Norfolk and Western 433

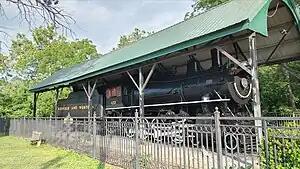
Norfolk and Western No. 433 at the trail head of Virginia Creeper Trail, 2023

Norfolk and Western 433 is a preserved class M 4-8-0 "Mastodon" type steam locomotive built by the American Locomotive Company's Richmond Locomotive Works in January 1907 for the Norfolk and Western Railway. It was one of 125 M Class engines in operation on the N&W for around 50 years. After surviving an accident in 1951, the 433 was rebuilt and worked in Bristol, Virginia for a time where she was also assigned as a back up locomotive for the Abingdon Branch. This "Mollie" also worked as a switcher in Roanoke, Salem, and Radford. The 433 was eventually retired in 1958 and it became one of only two M Class locomotives to survive aside from the "Lost Engines of Roanoke". It was cosmetically restored in 2002 and now resides as a static display along the Virginia Creeper Trail in Abingdon.